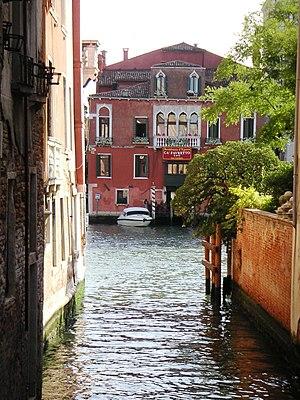
ca favretto vu du rio de san felice venise
Cet article recense les principaux palais de Venise.